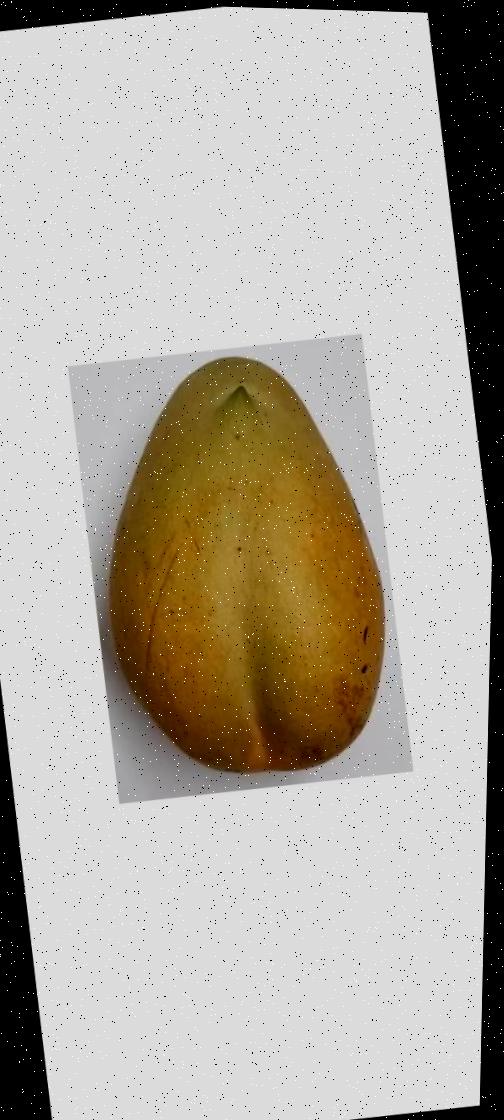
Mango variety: Bari-11